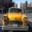
Label: automobile